Chandelier

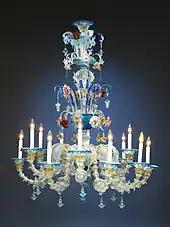
A Murano glass chandelier

Wooden candle beams or hanging candlesticks were the early form of chandelier used in a domestic setting and they were found in the households of the wealthy in the medieval period. The wooden cross beams were attached to a vertical wooden pillar, and on each of the four arms a candle may be placed. Some that could hold two candles in each arm were called "double candlesticks". While simple in design compared to later chandeliers, such wooden chandeliers were still found in the court of Charles VI of France in the 15th century and a double candlestick was listed in the inventory of the estate of Henry VIII of England in the 16th century. In the medieval period, chandeliers may also be lighting devices that could be moved to different rooms. Wooden candle beams became obsolete after the 16th century to be replaced by brass chandeliers, but by the end of 17th century, wood was again widely used in chandeliers, carved and gilded to resemble the more expansive materials.